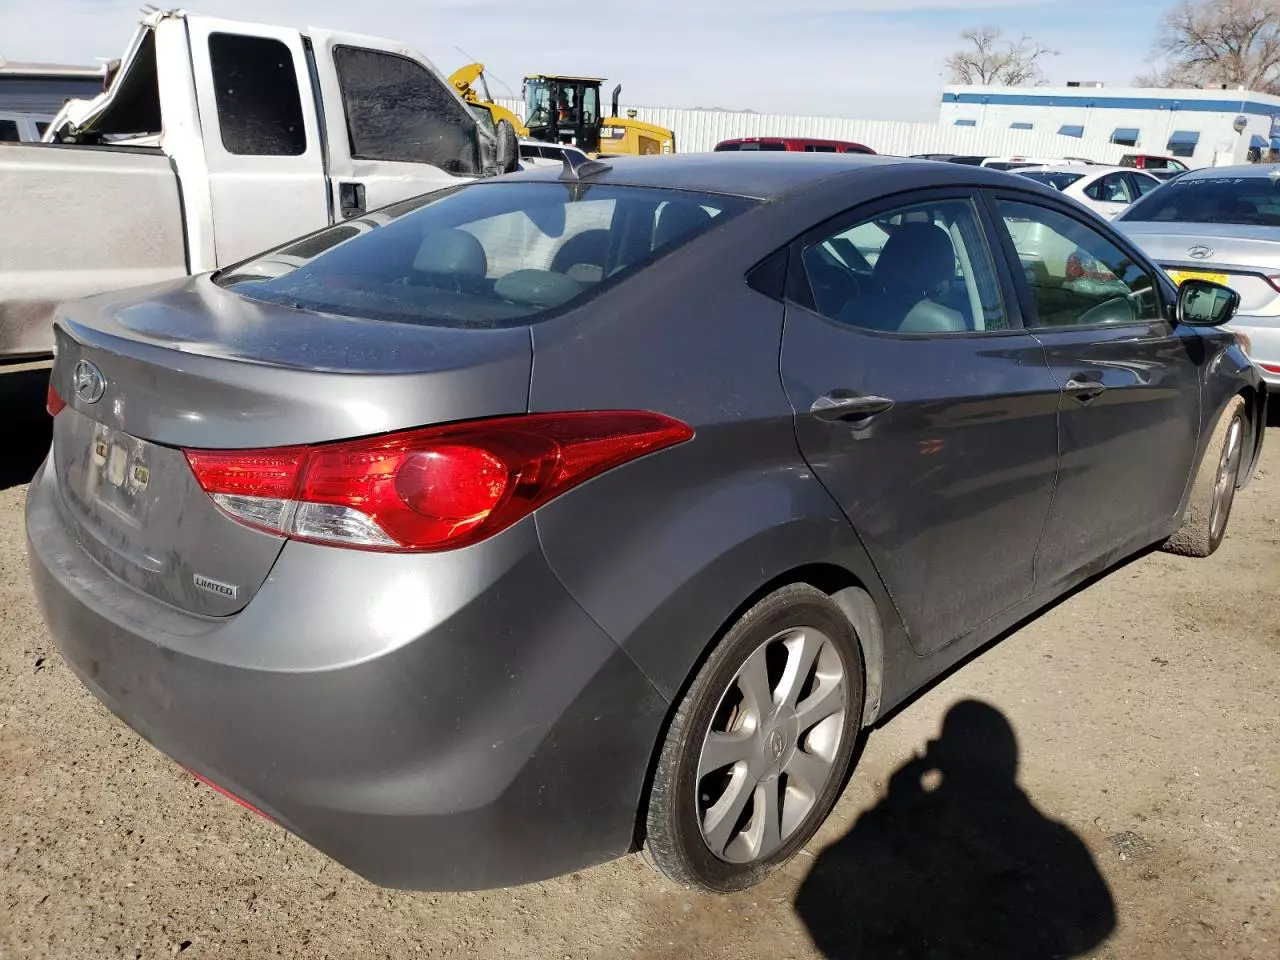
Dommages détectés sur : pare-choc arrière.
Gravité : mineur